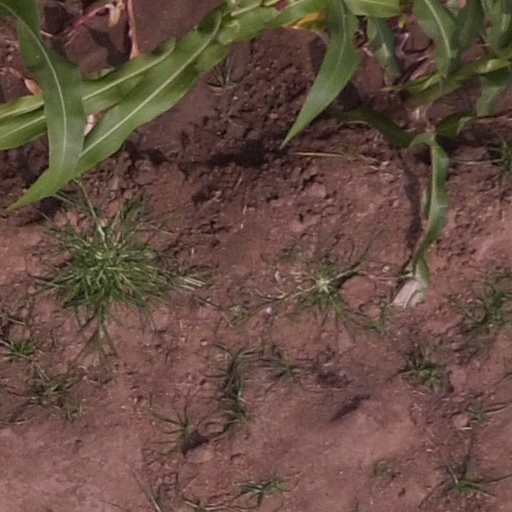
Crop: maize; corn